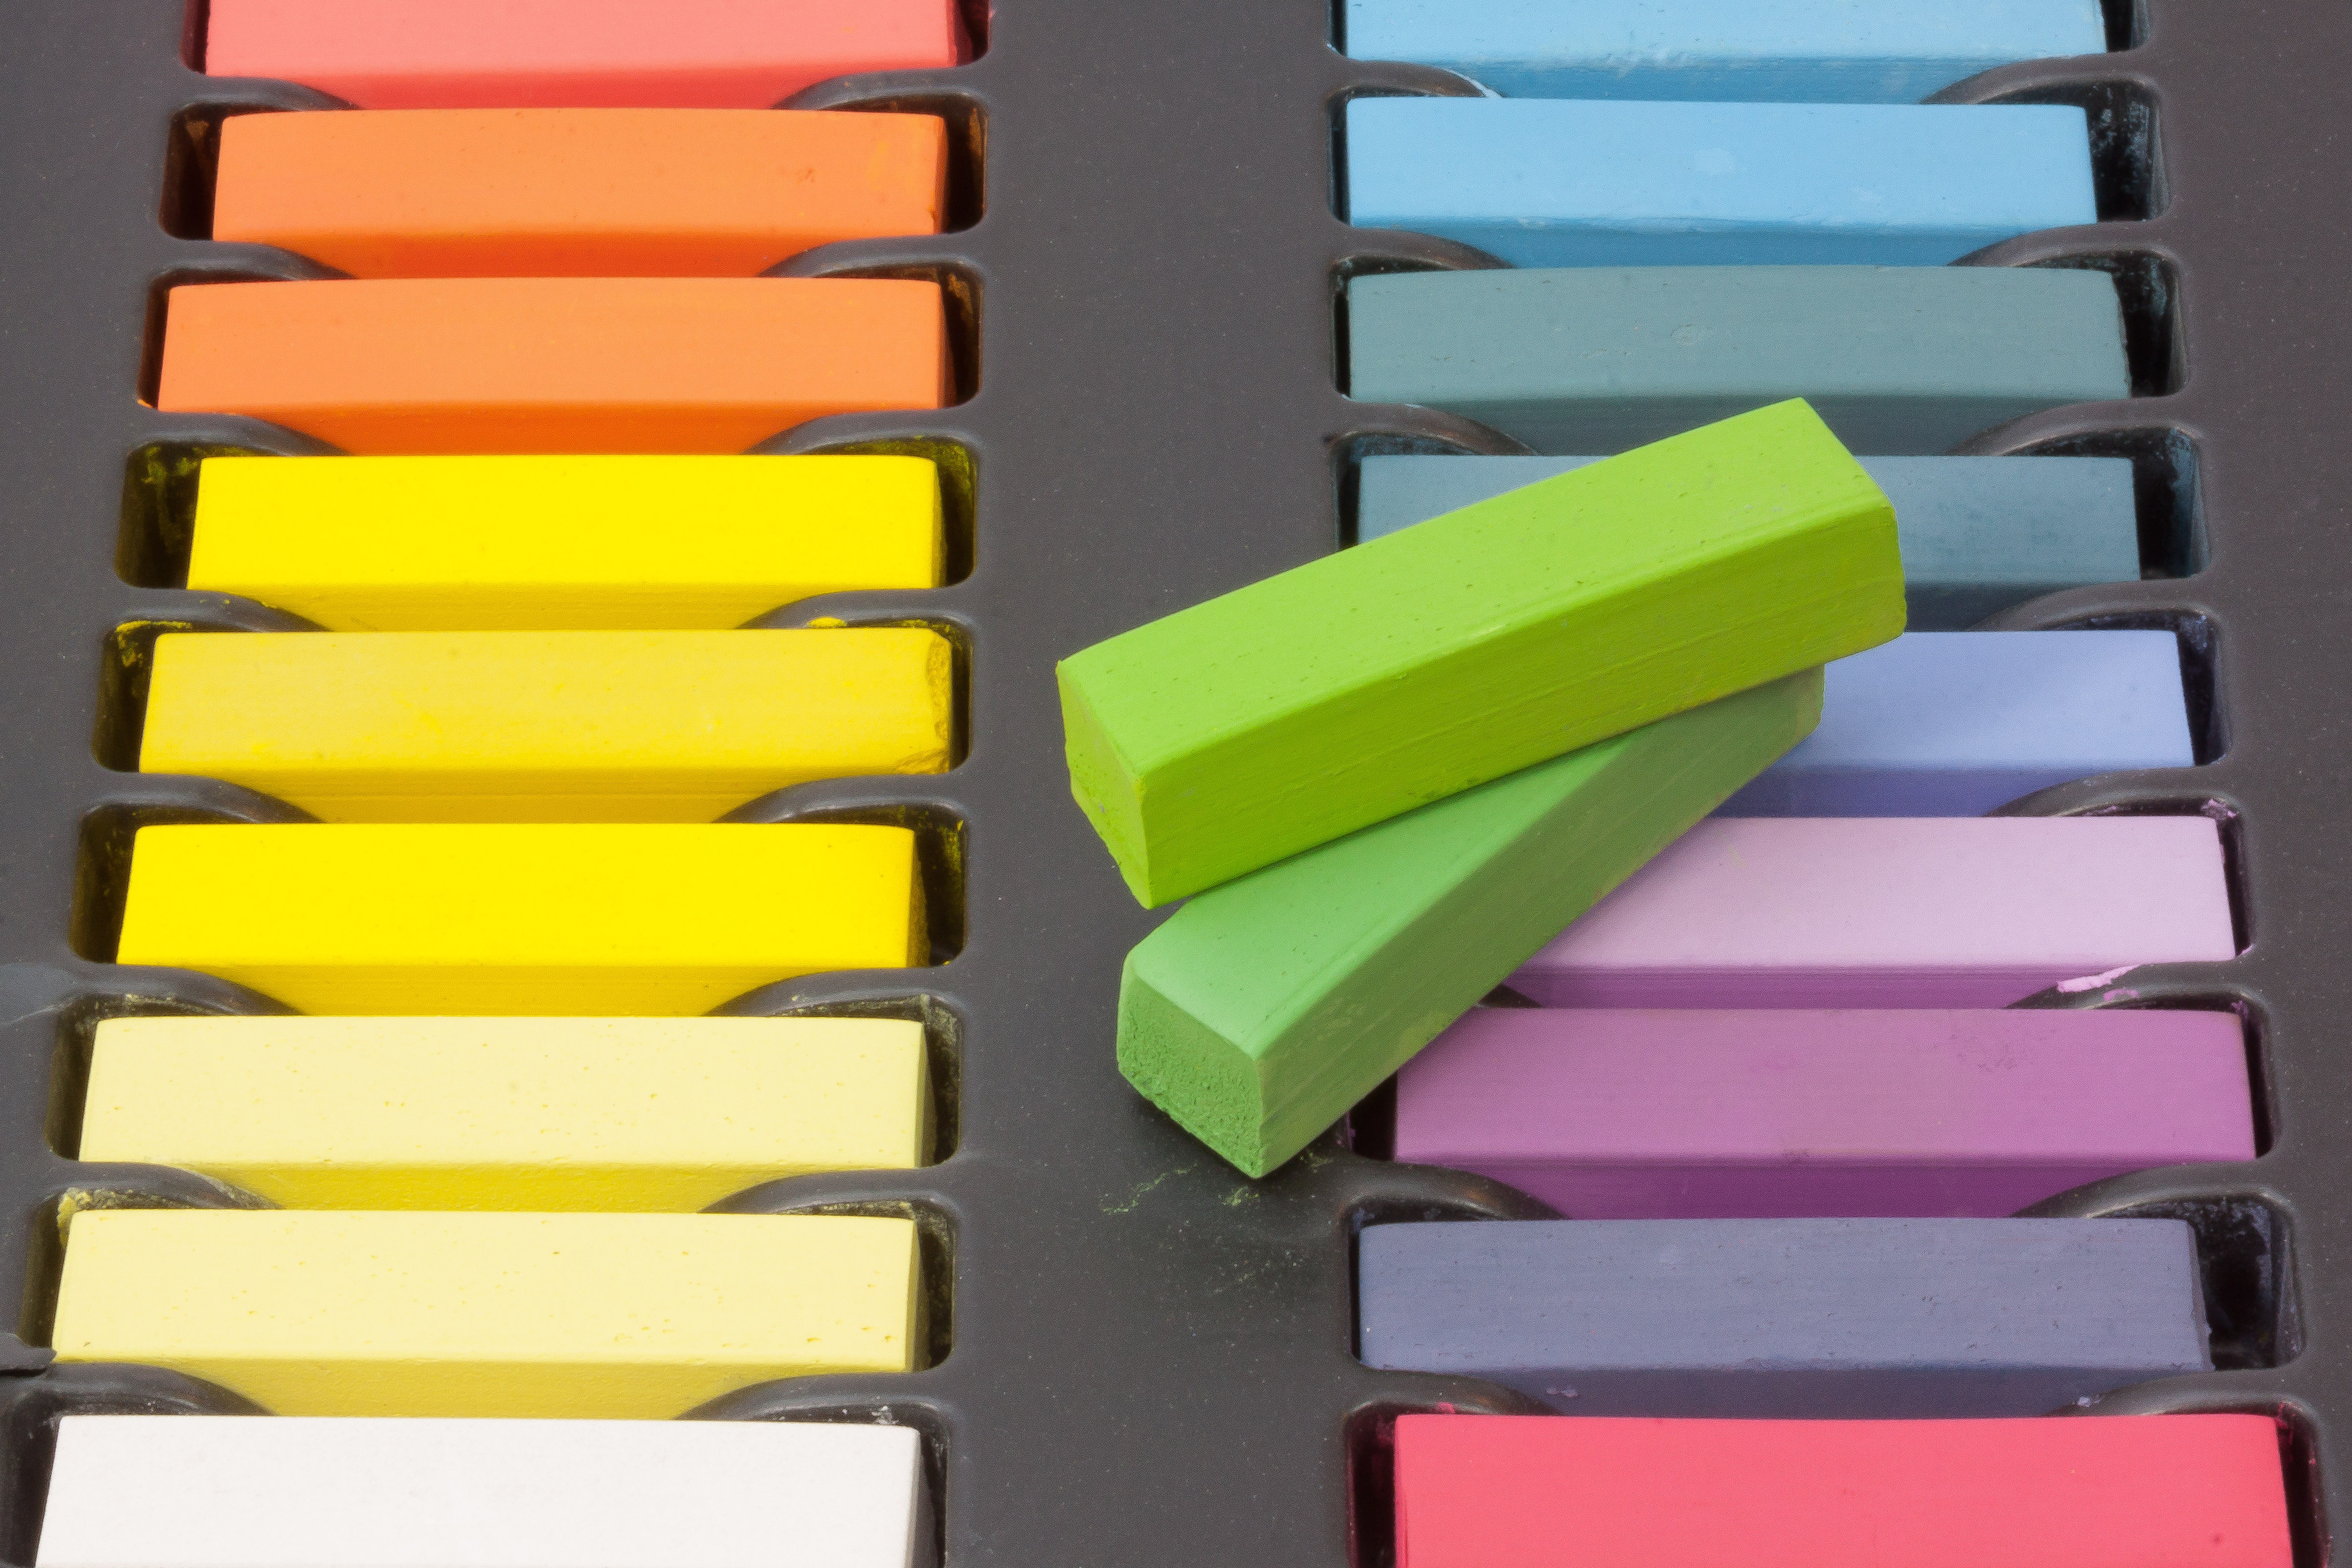
spiral, line, color, paint, furniture, colorful, yellow, chalk, design, hair chalking